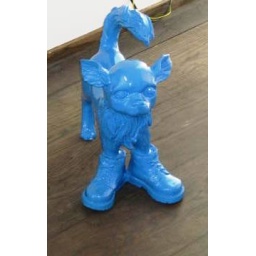
blue dog in shoes